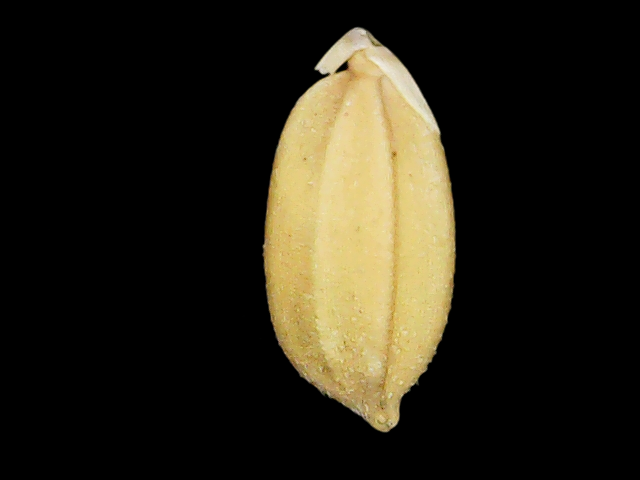
Rice variety: Binadhan08